Place to Place

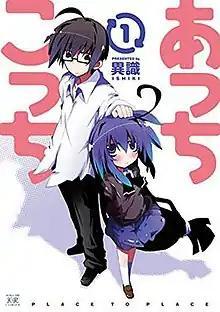
Cover of the first manga volume, featuring Io Otonashi (left) and Miniwa Tsumiki (right)

The serious-minded Io and the pure-hearted Tsumiki feel they never want to break up, but have not become a couple yet. More than friends but less than lovers, they develop an awkward romance.